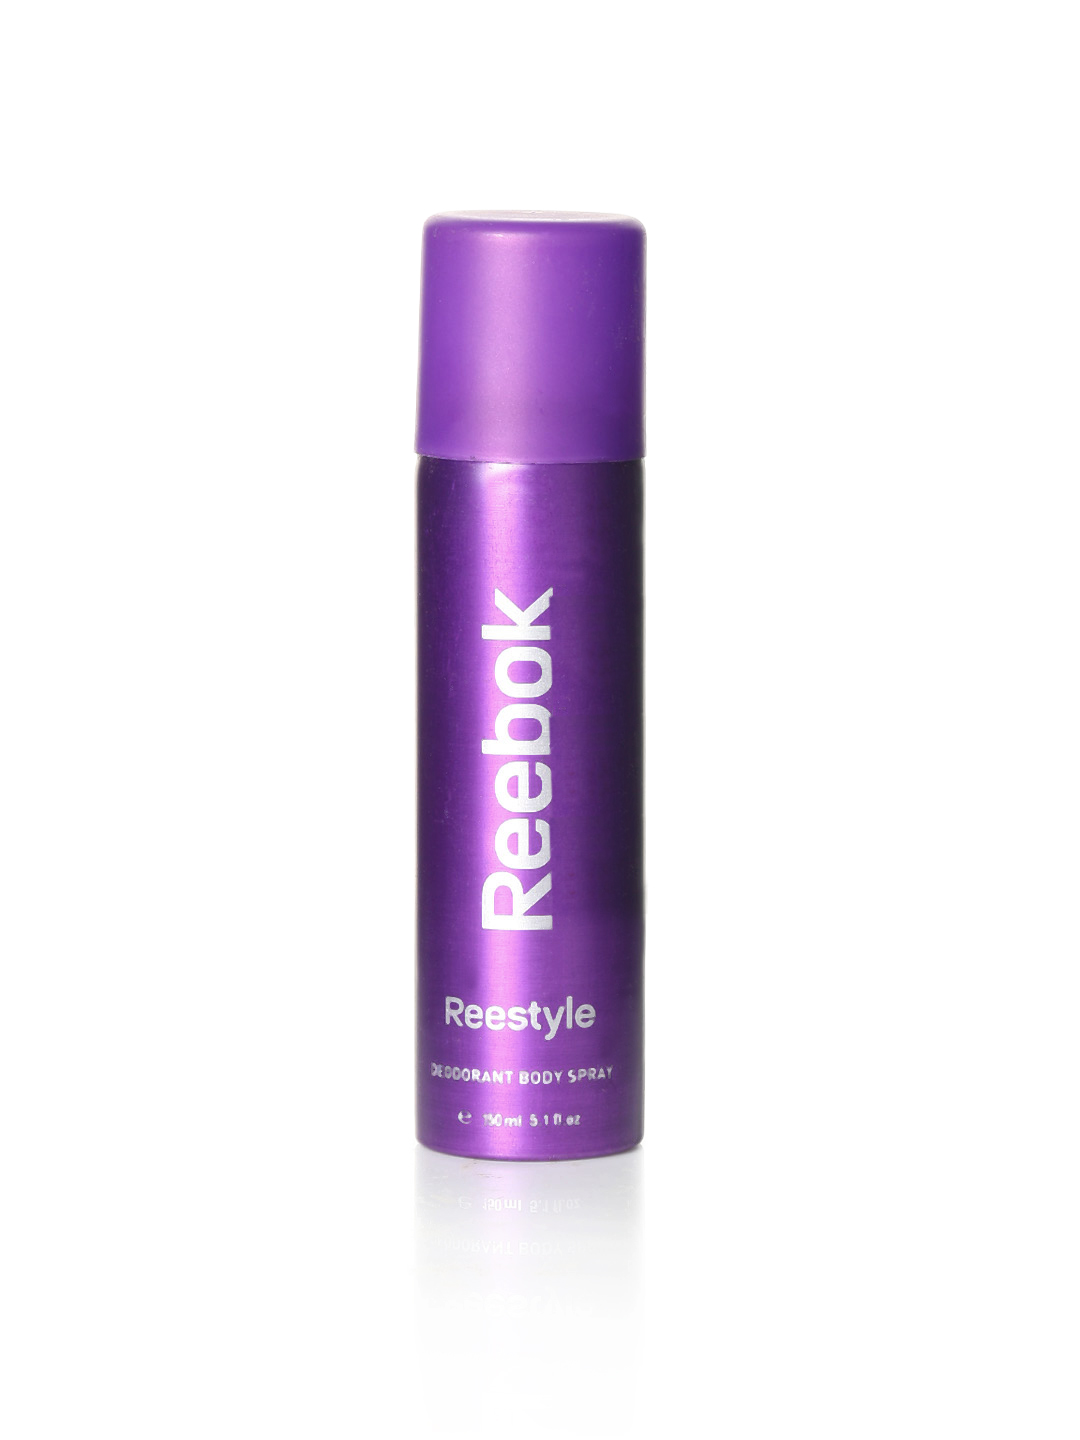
Reebok Women Reestyle Deo
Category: Personal Care / Fragrance / Deodorant
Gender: Women
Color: Purple
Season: Spring 2017
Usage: Casual